RMS Baltic

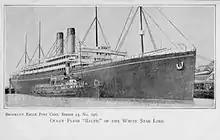
Ca. 1910s postcard of "Baltic"

On 23 January 1909, the White Star liner steaming in a fog was rammed by the Italian ship SS "Florida" off the northeastern coast of the United States and was severely damaged by the collision. Her radio operator, Jack Binns, hastened to telegraph a CQD, a distress signal in use at the time for the stations of the Marconi company. Despite the collision having damaged the wireless set on "Republic", Binns made repairs and, using battery power, managed to reach the Siasconsett wireless station on Nantucket. The signal was also picked up by the "Baltic"s radio operator around six in the morning. The liner (commanded by J. B. Ranson), which was traveling westbound 64 miles from the collision site, turned around to rescue the passengers. In the meantime, the "Republic"s passengers were evacuated onto the less damaged "Florida", and only part of the crew, including Captain Sealby, remained on board, still hoping to be able to have the liner towed by another ship in order to beach her to prevent her from sinking.